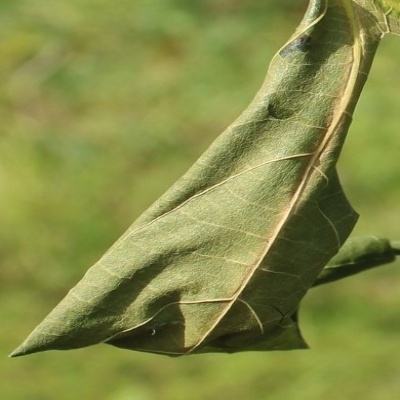
Crop: Cassava
Condition: bacterial blight